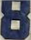
Number: 8